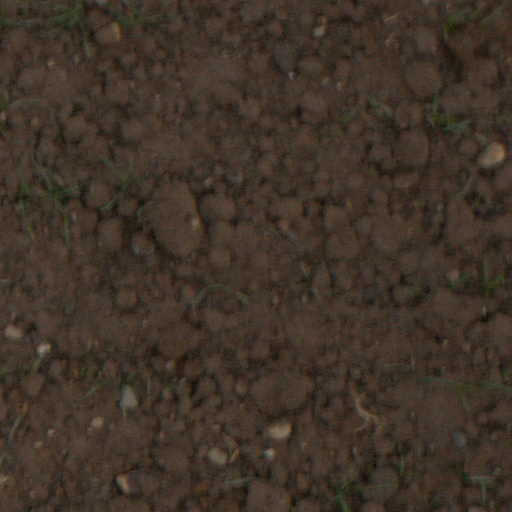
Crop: wheat